Uno per tutte

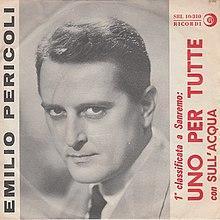

"Uno per tutte" ("One [male] for all [females]") is a song written by Tony Renis, Mogol and Alberto Testa. It was first performed by Renis and Emilio Pericoli during the 13th Sanremo Music Festival, in February 1963, where they performed two different versions of the song, placing first in the competition.